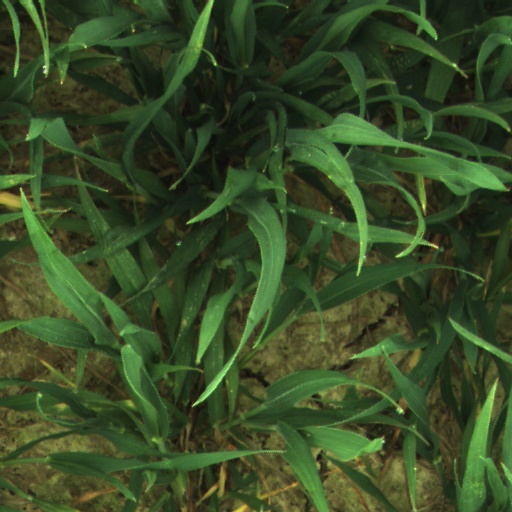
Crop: wheat